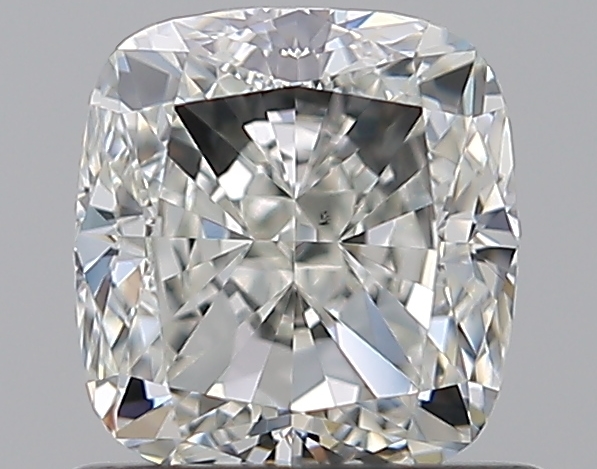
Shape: cushion
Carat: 1.01
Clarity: VS1
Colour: I
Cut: VG
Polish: VG
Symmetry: EX
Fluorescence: N
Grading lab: GIA
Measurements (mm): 5.58 x 5.25 x 3.78